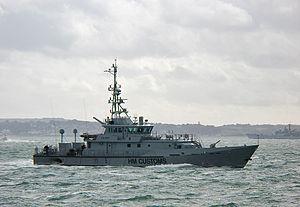
La Border Force est une agence responsable des opérations de contrôle frontalier dans les ports aériens, maritimes et ferroviaires du Royaume-Uni. Elle dépend du Home Office. La force faisait partie de l'ancienne UK Border Agency, qui a disparu lorsque que la secrétaire d'État à l'Intérieur, Theresa May, l'a scindée en mars 2012, après avoir vivement critiqué la direction.